Great Langdale

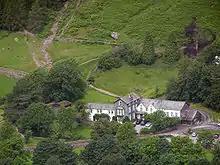
Old Dungeon Ghyll from Side Pike

There are several popular fell walking routes including Bowfell, Crinkle Crags, the Langdale Pikes and England's highest mountain, Scafell Pike. There are also rock-climbing spots on the valley floor, such as Raven Crag, Gimmer Crag, and White Ghyll, providing some of the most spectacular rock routes in the UK. The Langdale Leisure Limited company, consisting of a hotel, timeshare lodges and leisure facilities, operates in the valley.